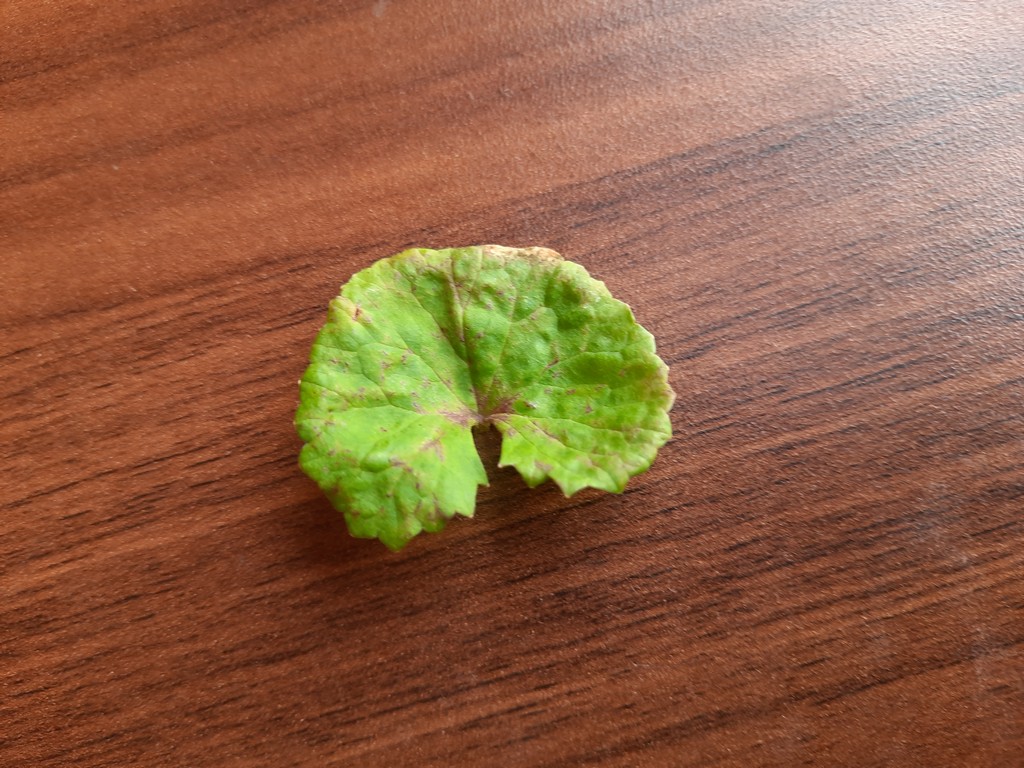
Label: Unhealthy